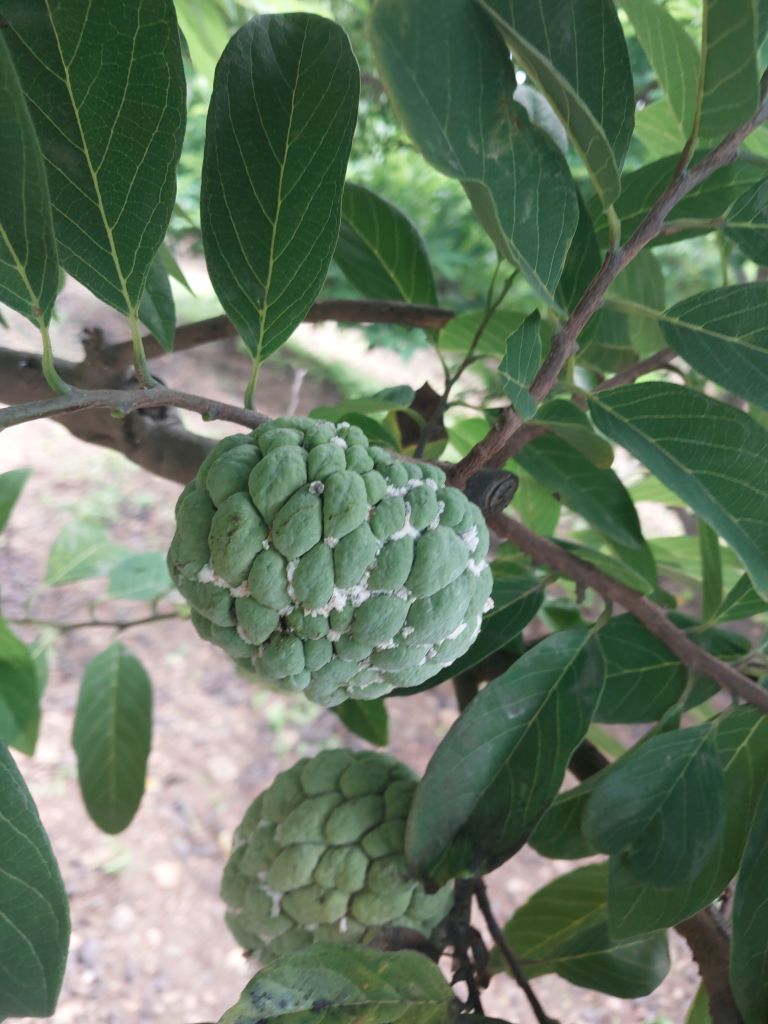
Disease label: Mealy Bug